Basketball Bundesliga Coach of the Year

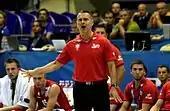
Dirk Bauermann was a 4 time Basketball Bundesliga Coach of the Year (1990, 1991, 2003, 2004).

The Basketball Bundesliga Coach of the Year (German: "Trainer des Jahres") is an annual Basketball Bundesliga award that goes to the league's best coach. The award was handed out for the first time in 1989–90 season, to Dirk Bauermann. Bauermann holds the record for most awards won, with four.